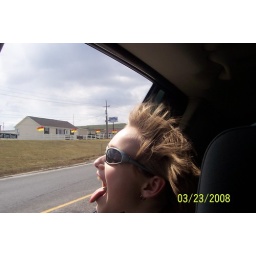
Daws in car as dog 3-08